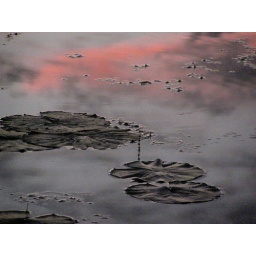
water lilies in the river at sunset